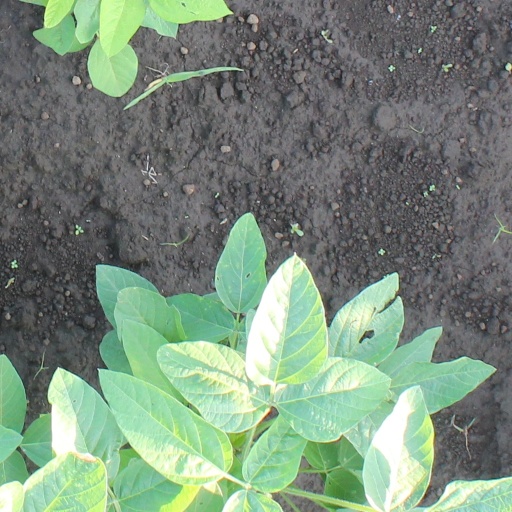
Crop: soybean